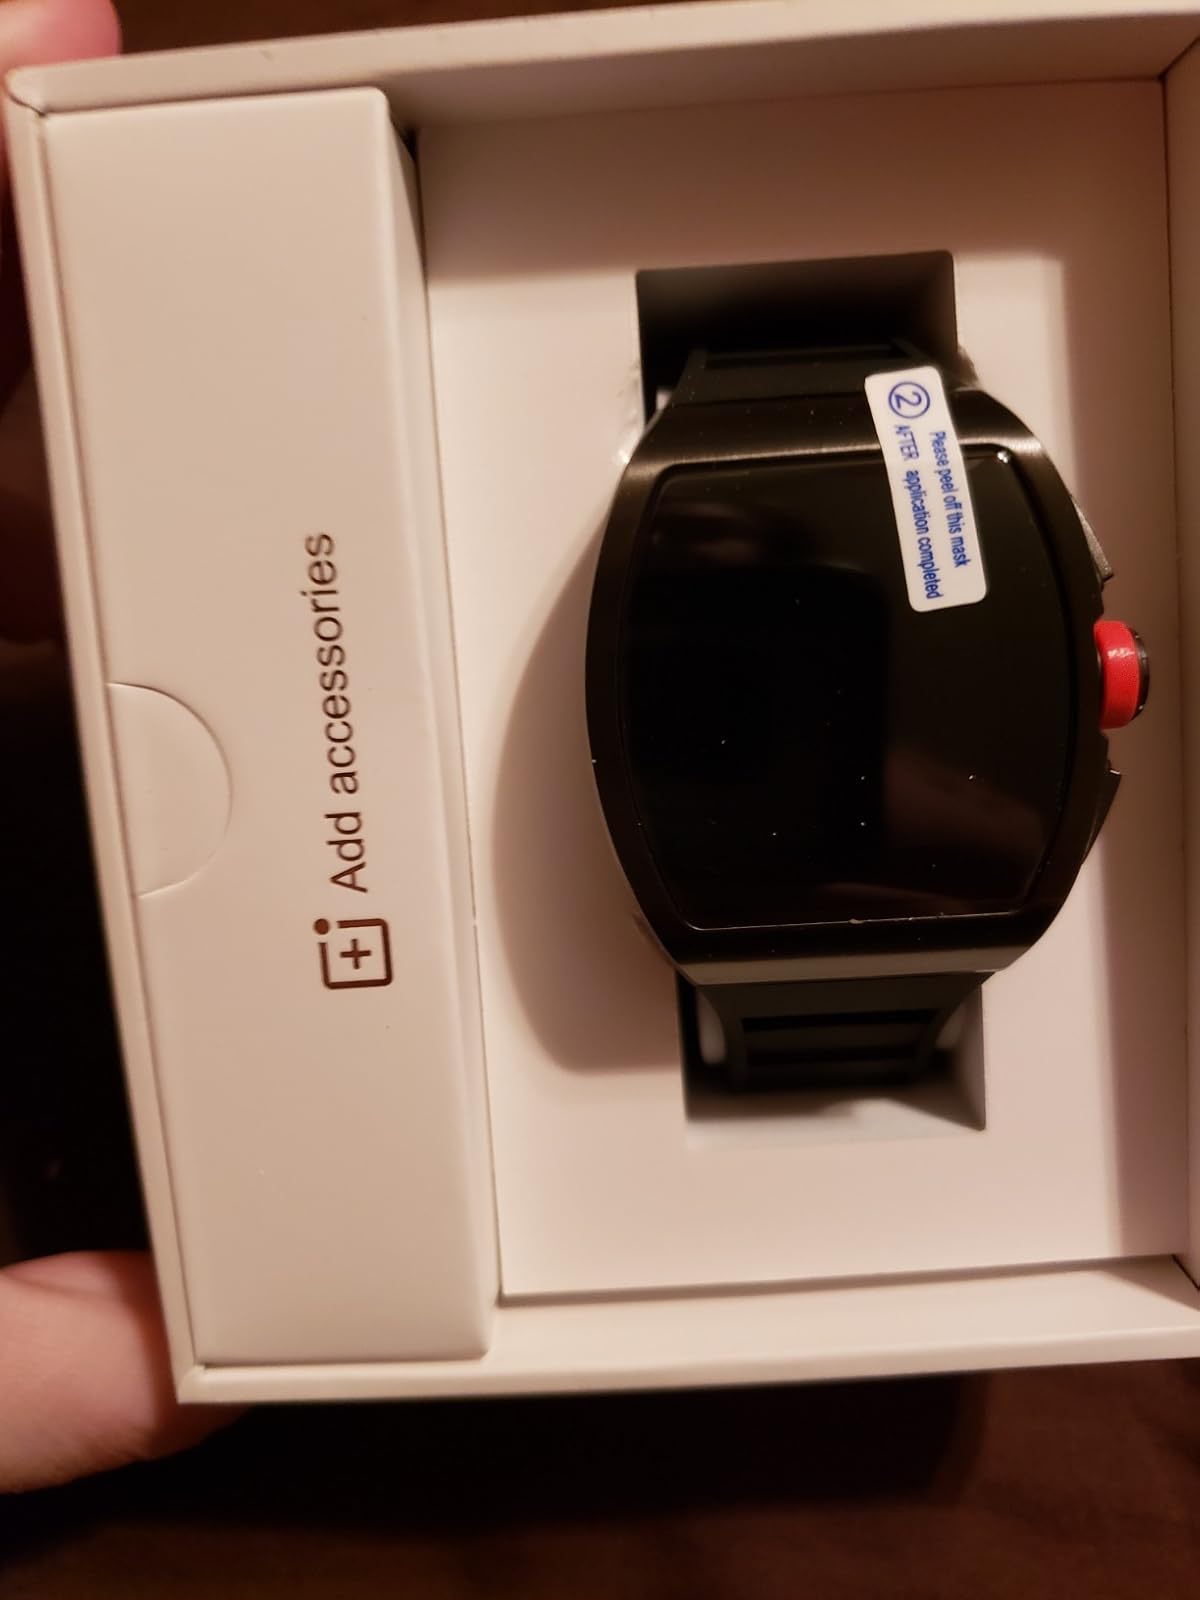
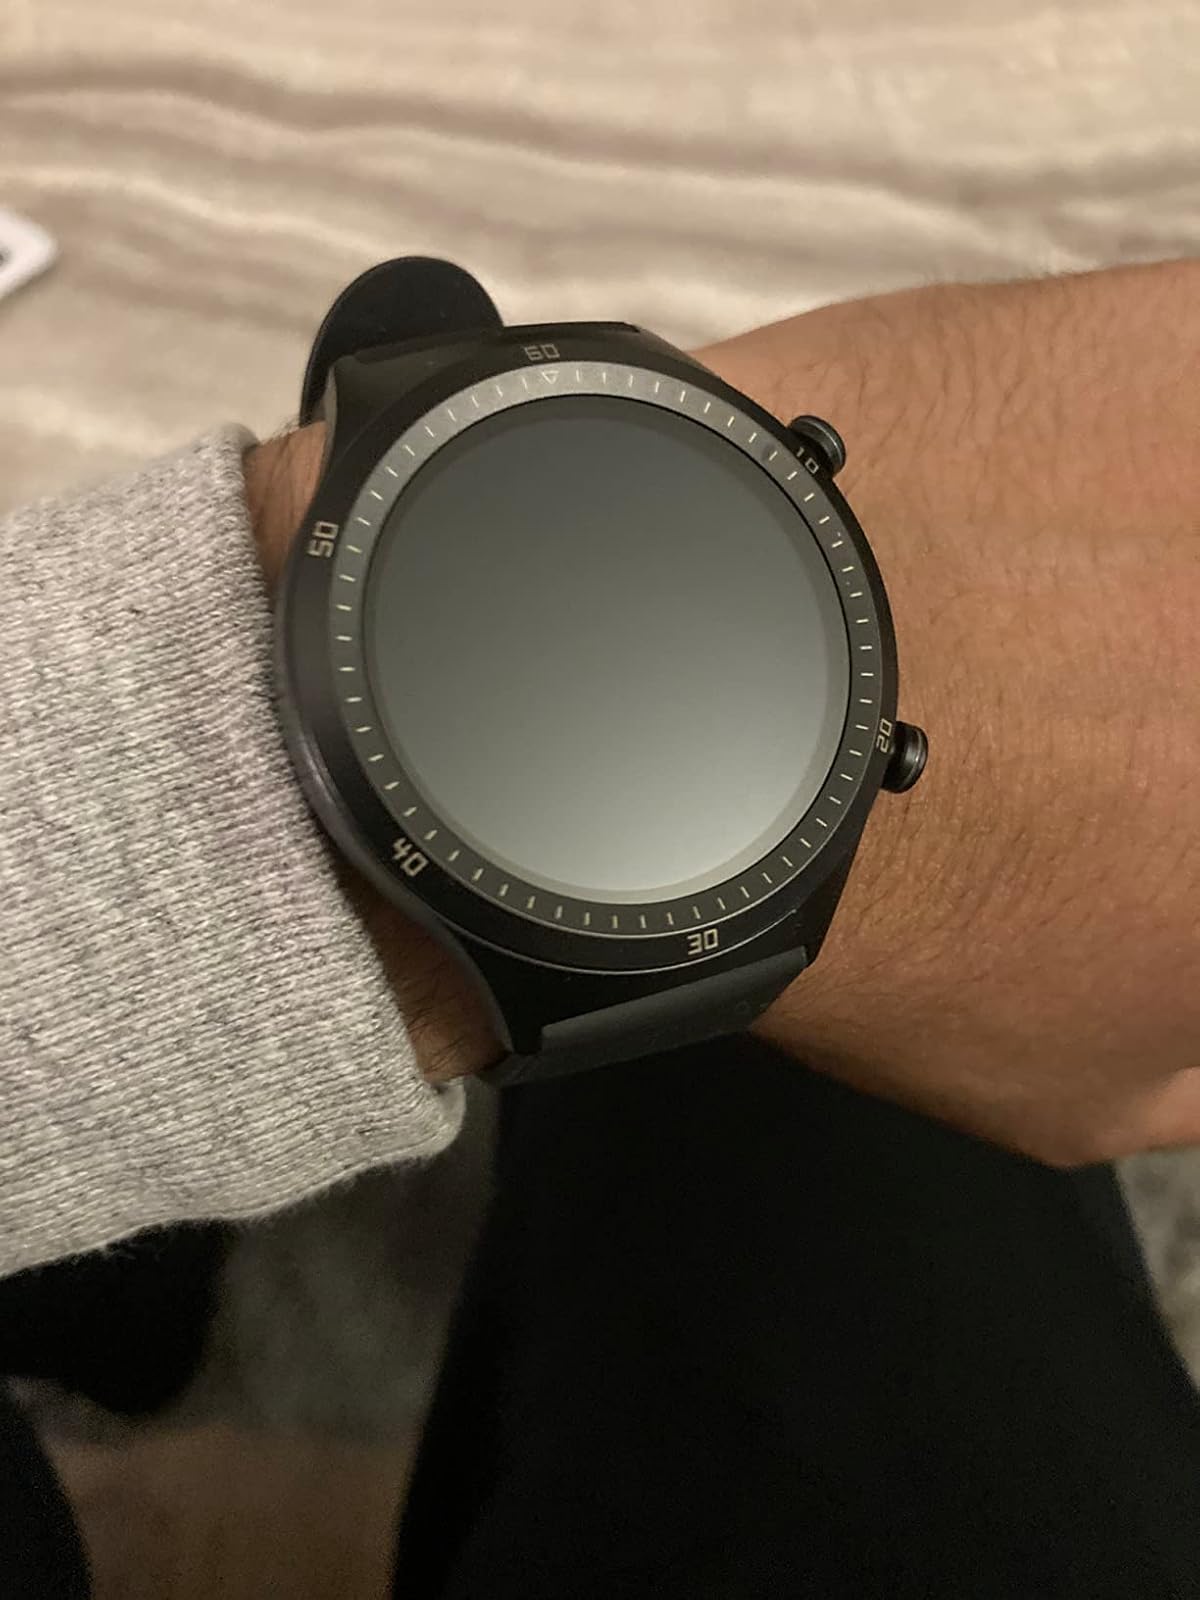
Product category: smartwatch
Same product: no